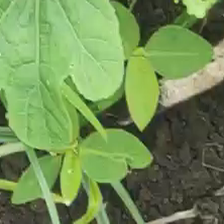
Weed species: Moti_dudhi(Euphorbia_geneculata_L)